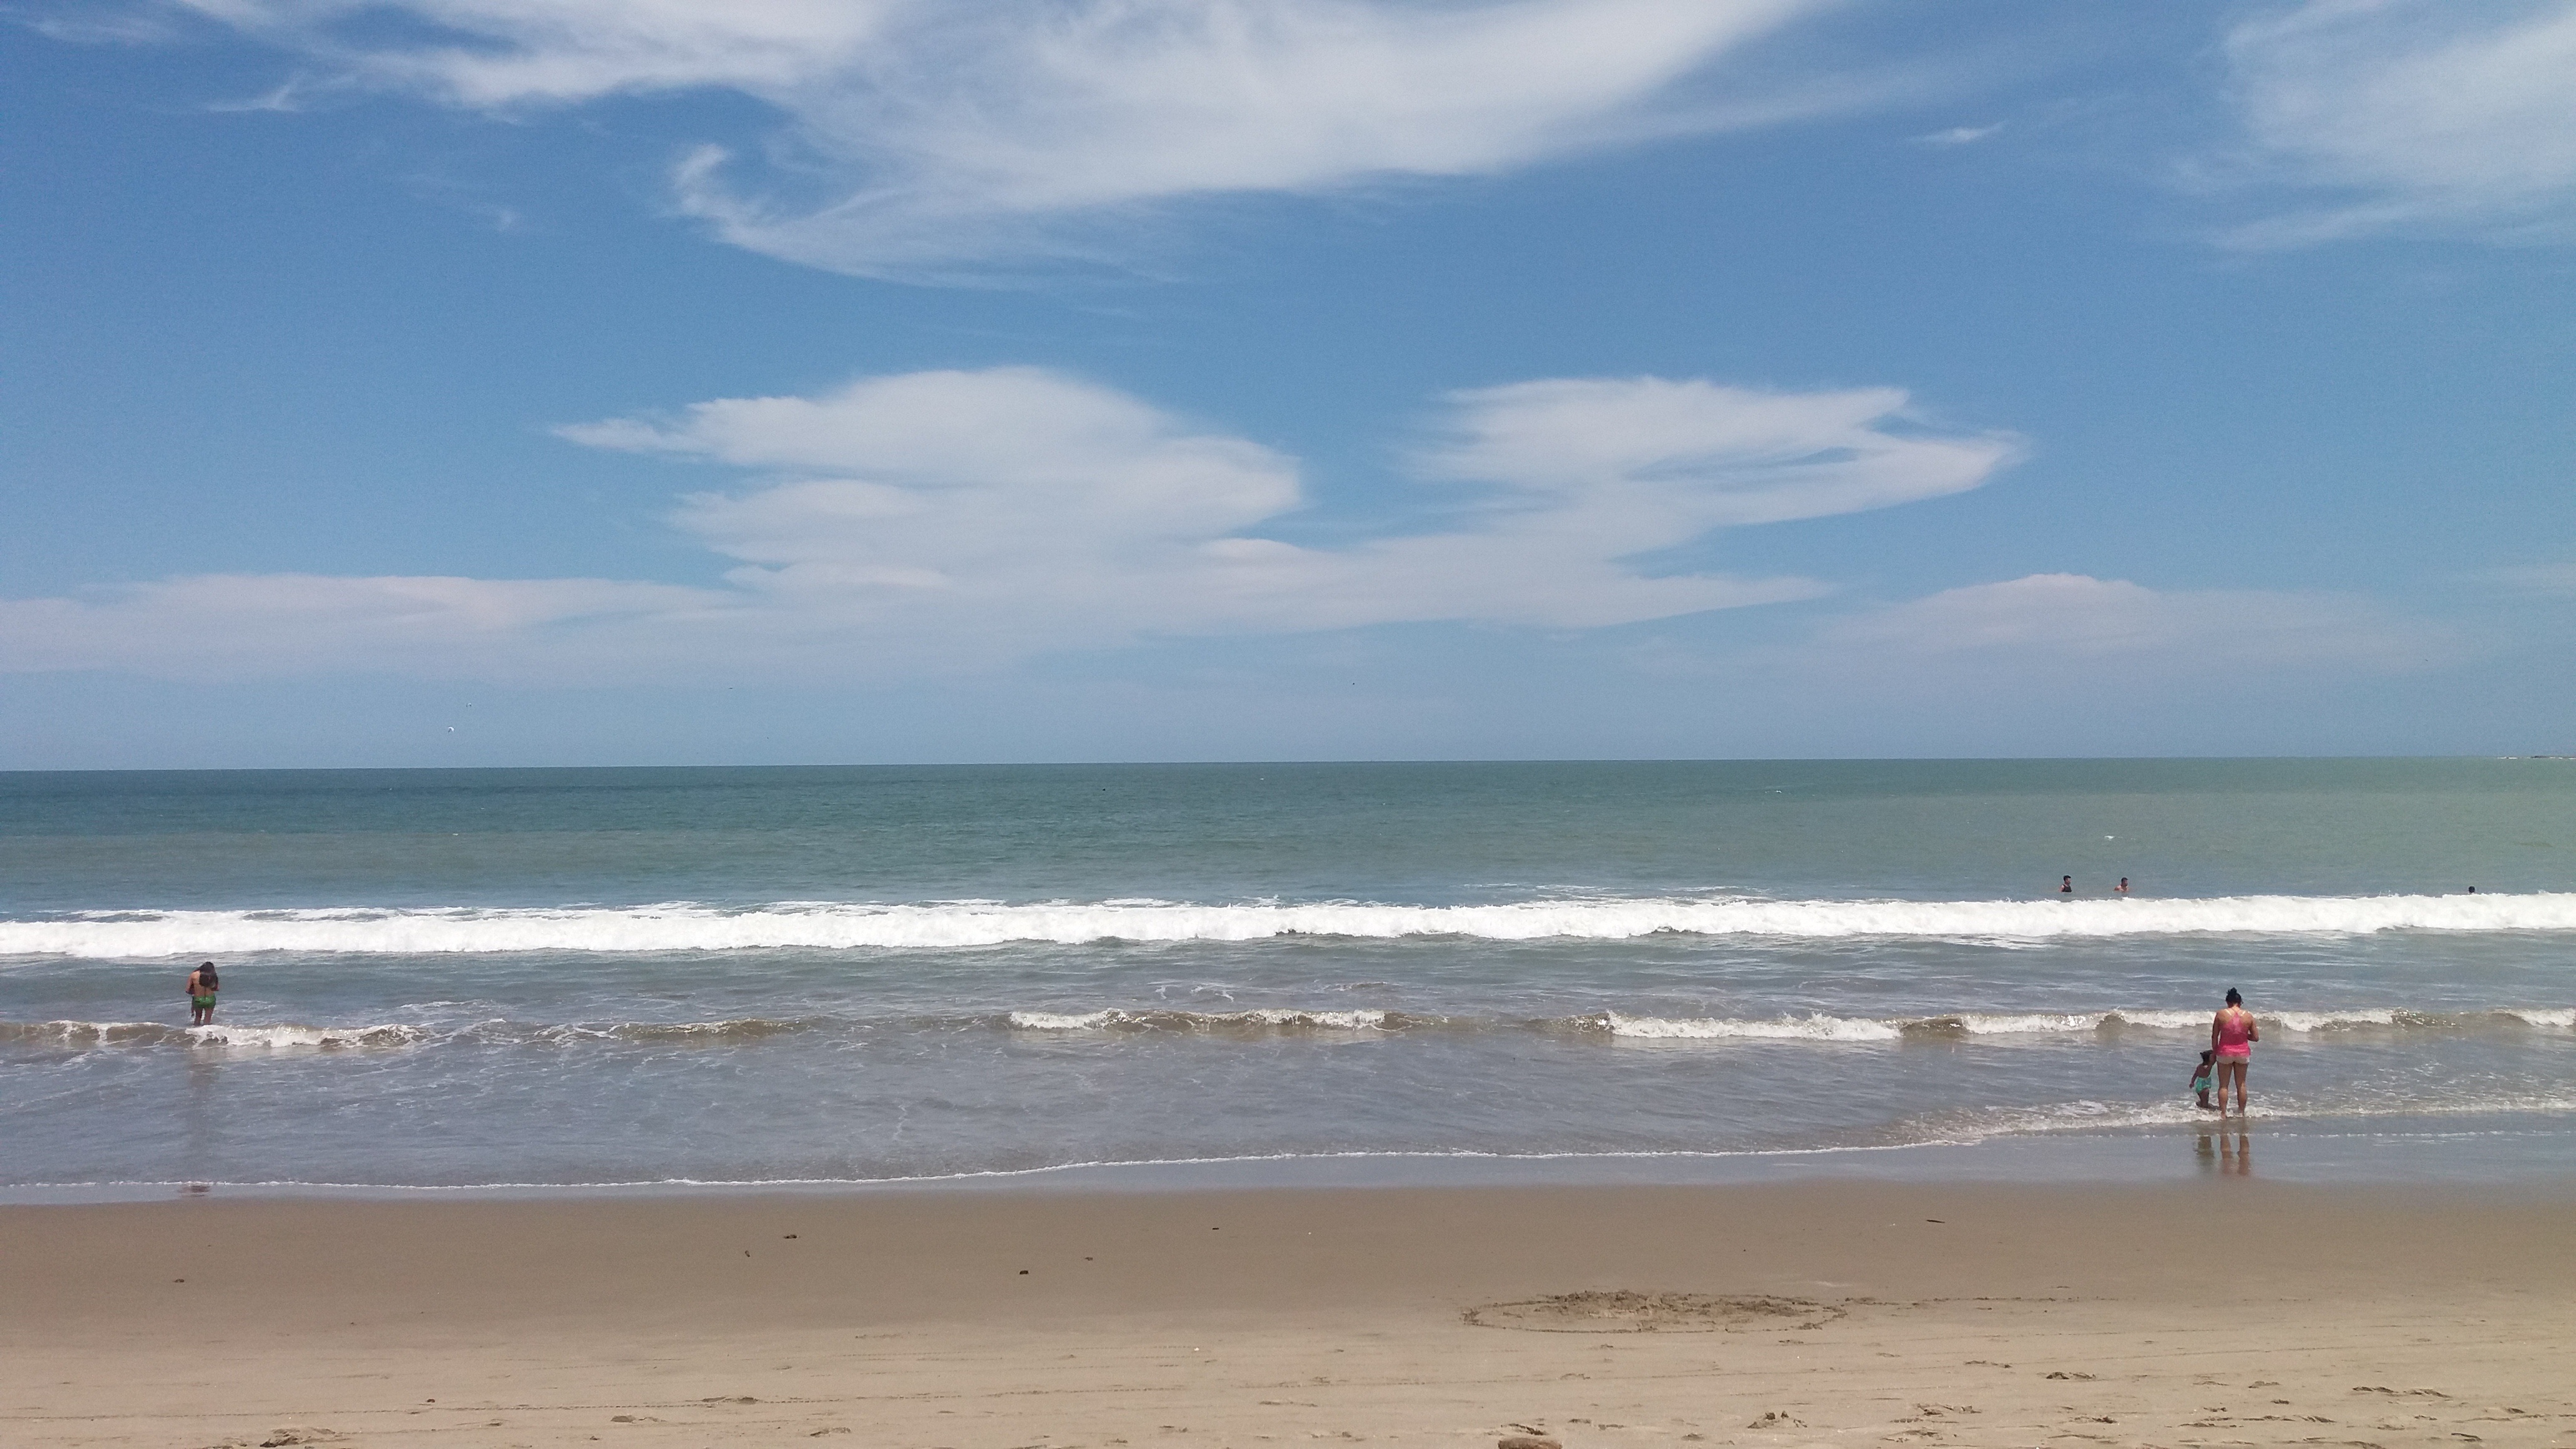
beach, sea, coast, sand, ocean, horizon, shore, wave, vacation, freedom, body of water, wind wave